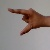
The image shows a hand gesture representing the letter 'Z' in Indian Sign Language.